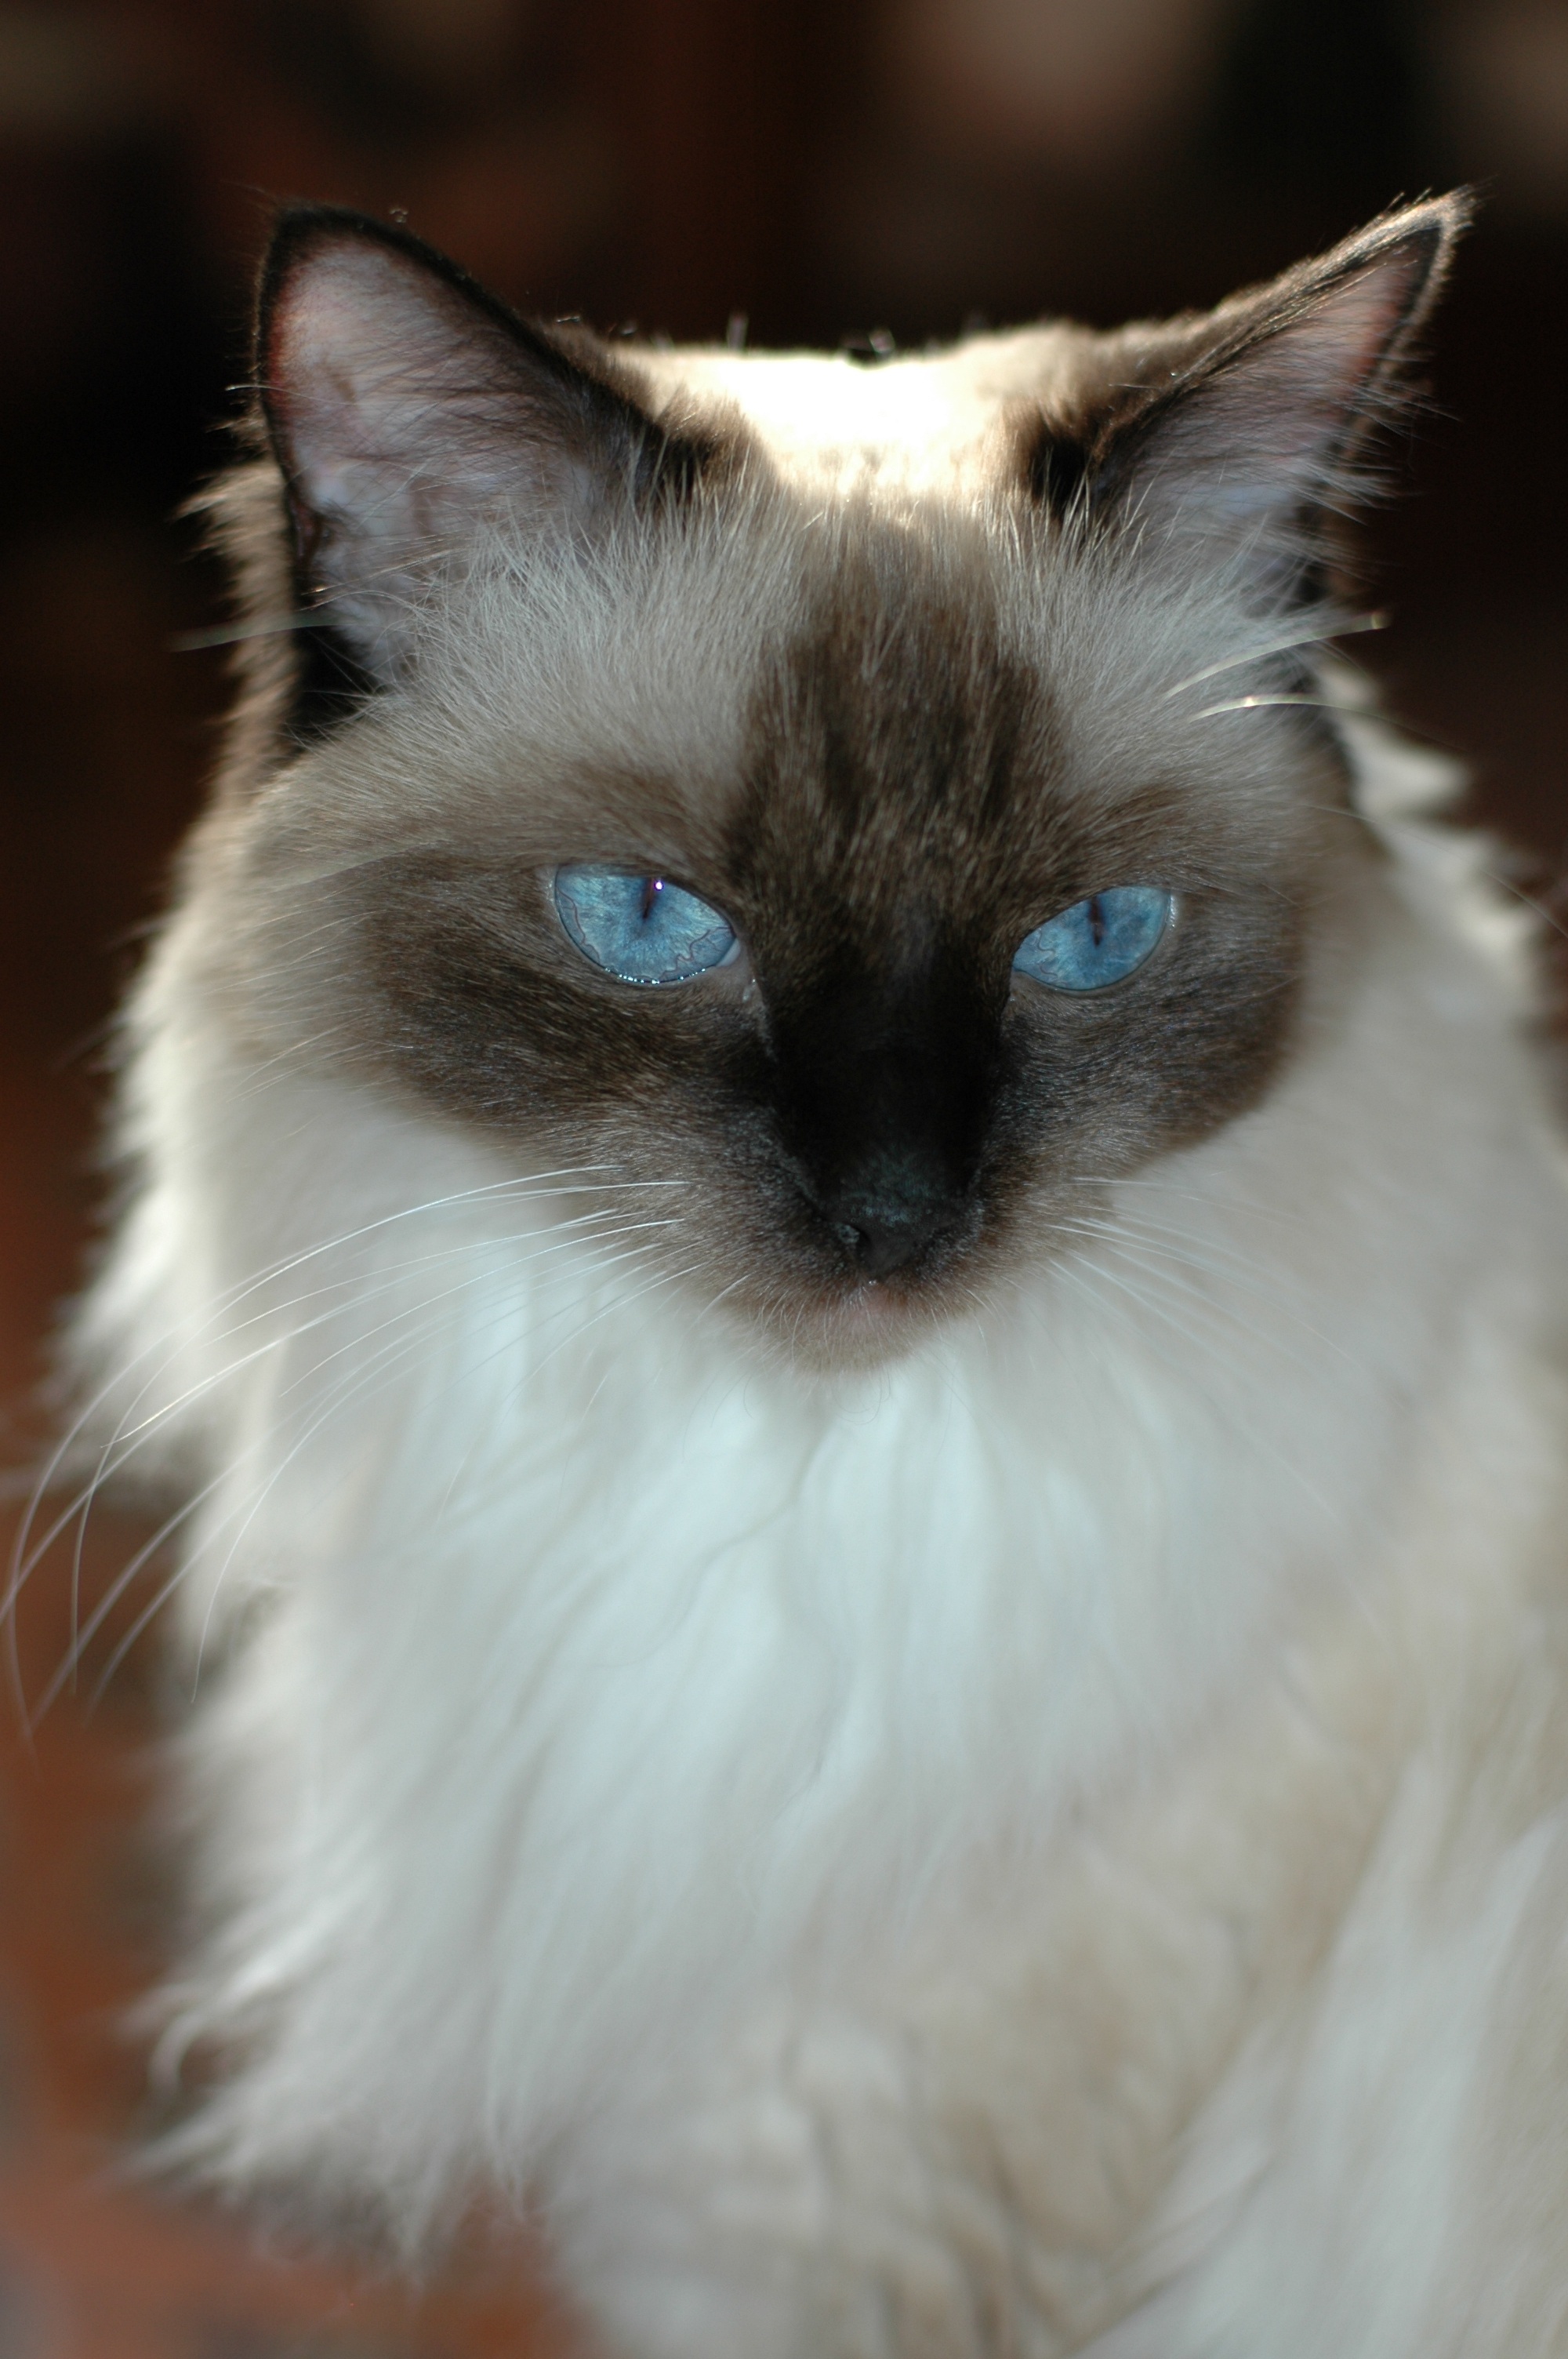
cat, mammal, close up, whiskers, vertebrate, ragdoll, himalayan, balinese, small to medium sized cats, cat like mammal, carnivoran, domestic short haired cat, domestic long haired cat, british semi longhair, birman, khurram